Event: Nepal Earthquake
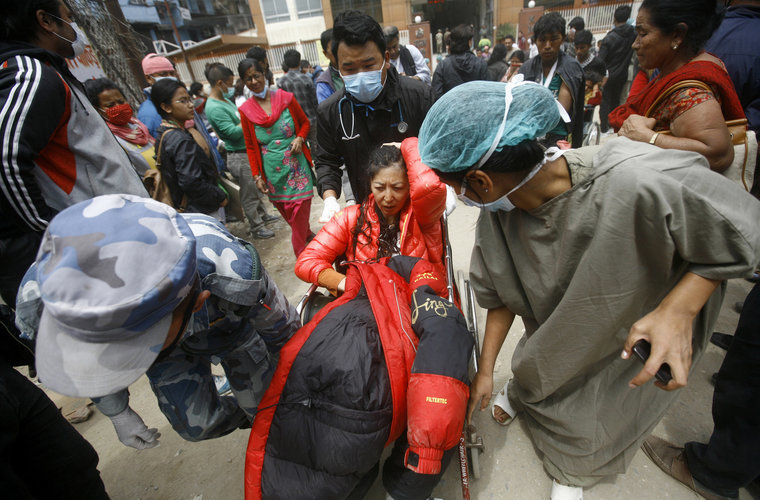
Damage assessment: damage